New York State Association of Independent Schools

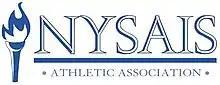

Under the NYSAIS umbrella, the New York State Association of Independent Schools Athletic Association (NYSAISAA) is a sports league for independent schools in New York State. It is overseen by the Athletic Executive Committee (AEC) as well as the NYSAIS Board of Trustees.